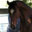
Label: horse